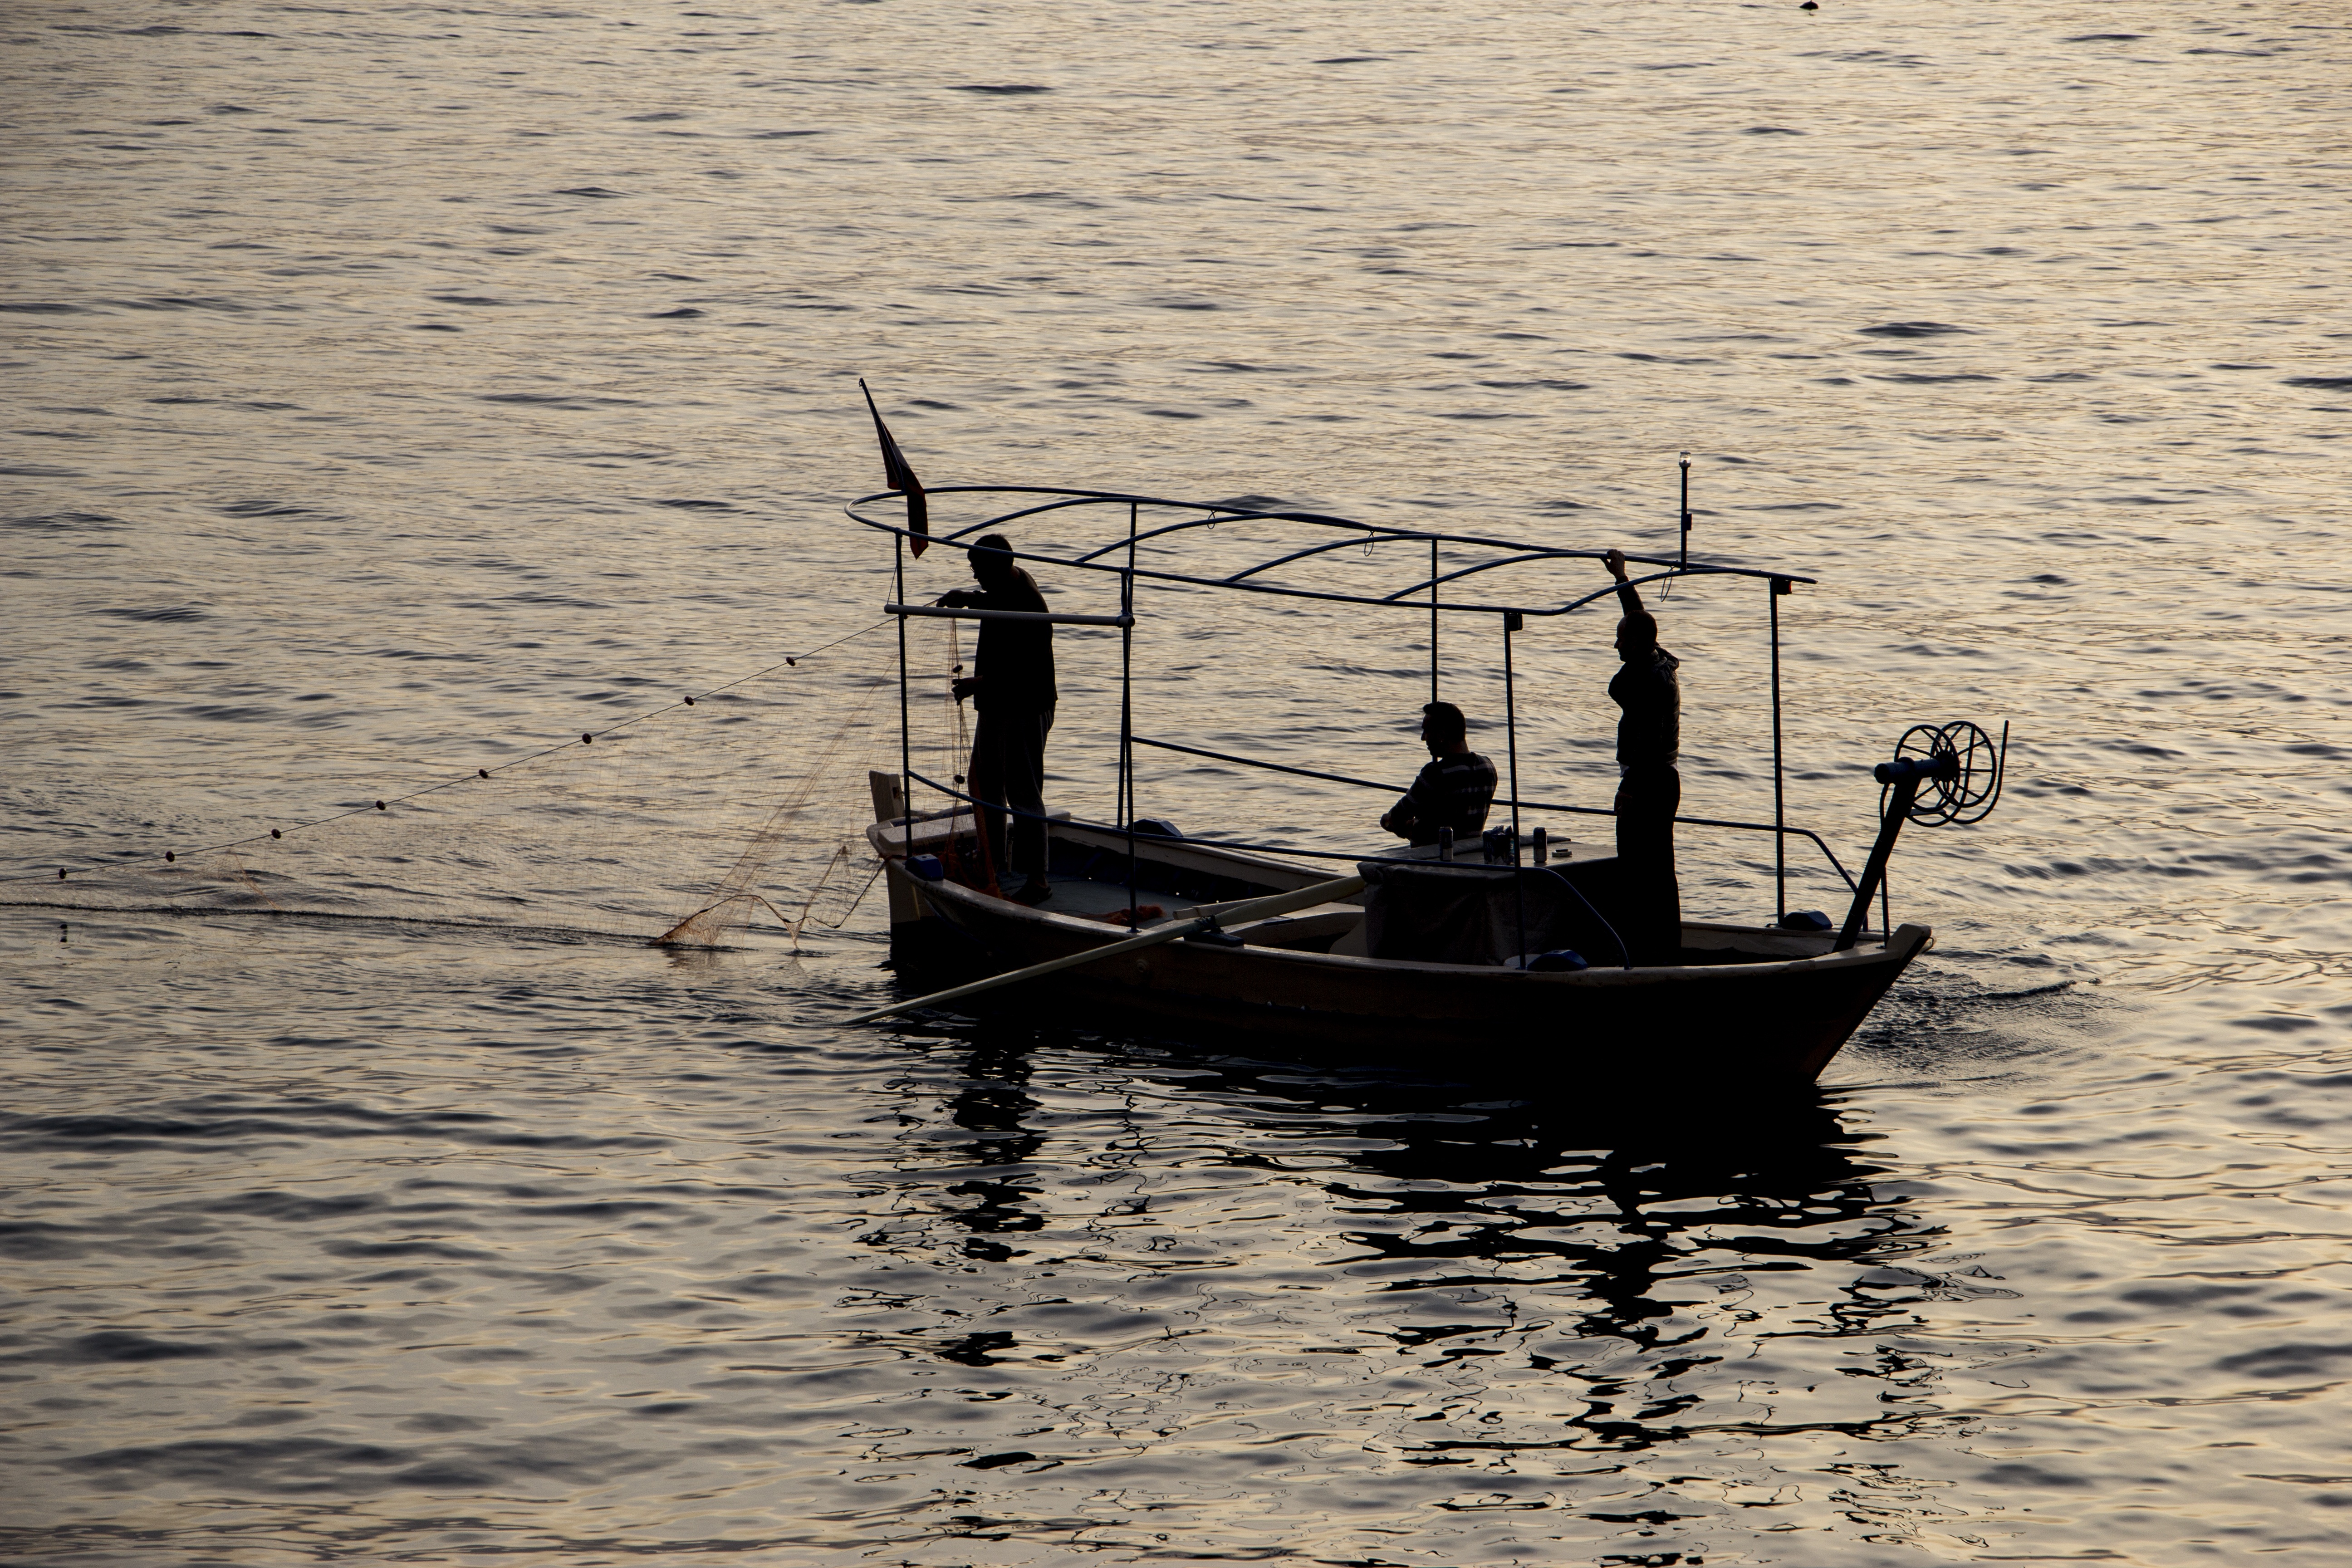
man, sea, water, nature, outdoor, ocean, people, boat, river, summer, reflection, vehicle, fishing, fisherman, fish, childhood, activity, happy, boating, fisher, watercraft, catch, barque, hobby, fishing vessel, watercraft rowing